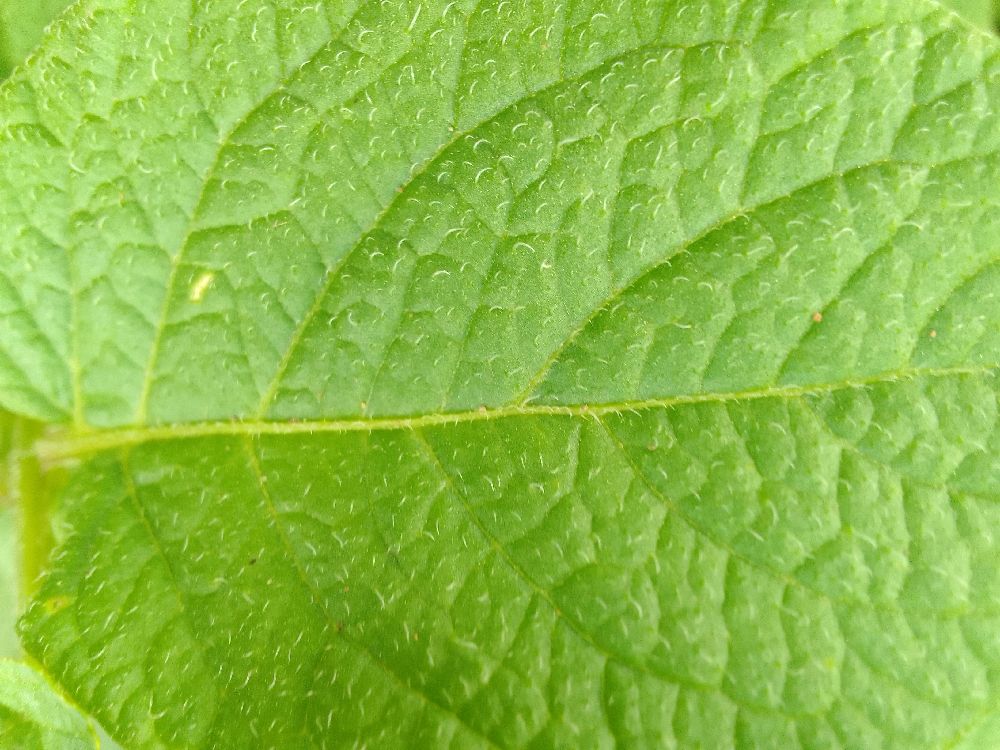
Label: Healthy